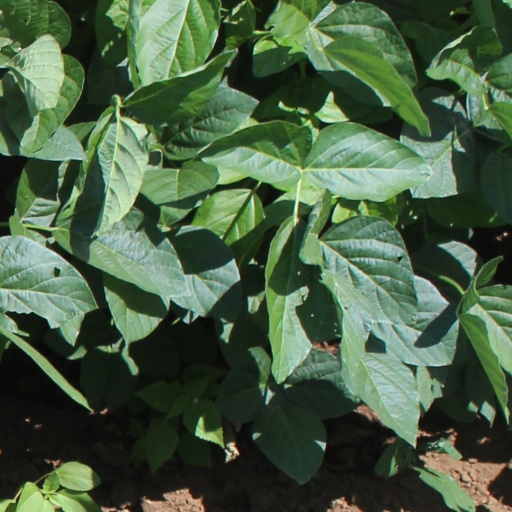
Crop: soybean